2008–09 Isthmian League

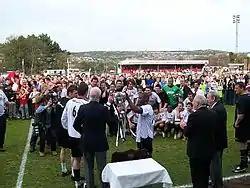
Dover Athletic receive the Isthmian League Premier Division trophy.

The 2008–09 season was the 94th season of the Isthmian League, which is an English football competition featuring semi-professional and amateur clubs from London, East and South East England.